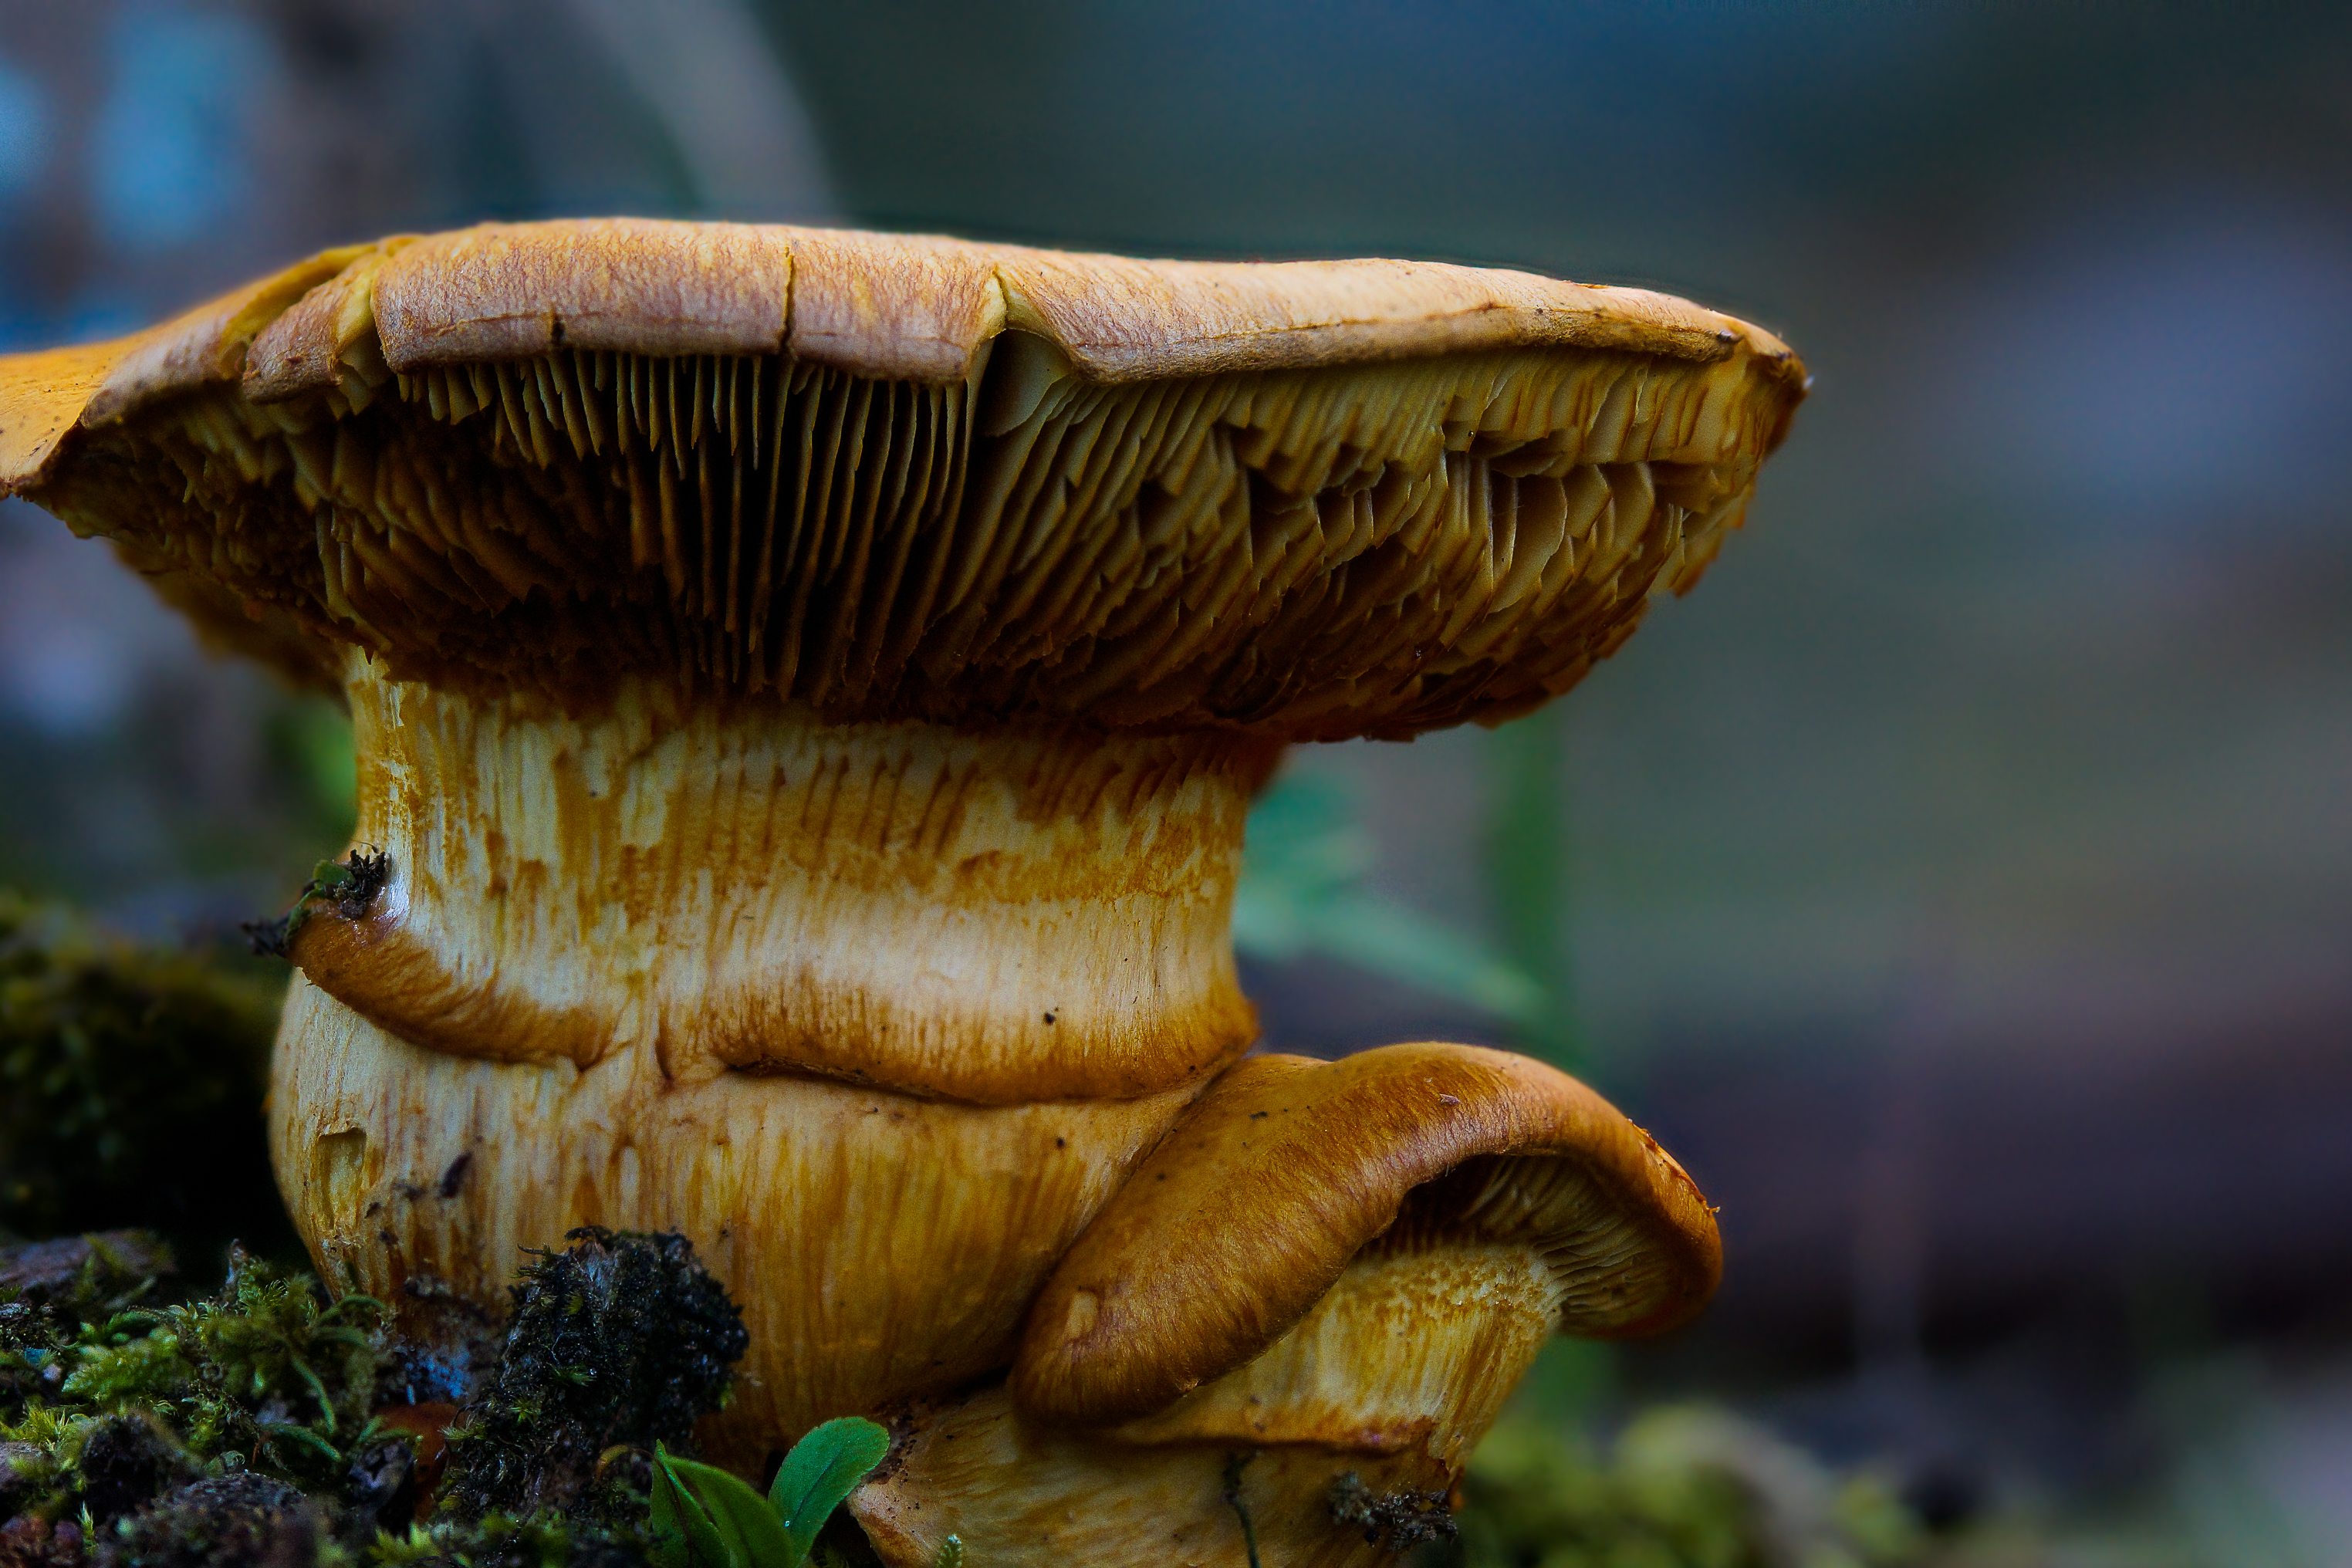
nature, forest, photo, macro, autumn, mushroom, fauna, close up, fungus, mushrooms, naturaleza, setas, 60mm, bolete, a77, focusstacking, g, ggl1, gaby1, xovesphoto, focusstack, sonya77, tamron60mm, gphoto, xelodegalicia, bracketingfocus, macro photography, matsutake, gabrielcoru a, oyster mushroom, edible mushroom, medicinal mushroom, agaricaceae, penny bun, pleurotus eryngii